Burnout Dominator

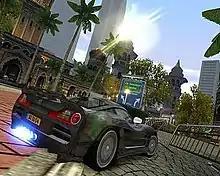
Spiritual Towers is based on Kuala Lumpur, and is one of the first tracks depicting the city in any racing game. Here players are racing through a building of Moorish architecture, modelled on the Sultan Abdul Samad Building.

The main focus in "Burnout Dominator" is the return of "Burnouts", which are the result of draining a complete boost meter without stopping. The boost meter in "Burnout Dominator" is primarily orange flames prior to a full boost meter, at which point in time the flames turn blue (known as "Supercharge Boost"). Driving dangerously while using supercharge boost will light up the arrows on the boost meter, and when they are all lit, one can obtain a Burnout once the current supercharge boost has drained. The process can be continually repeated allowing the player to get a Burnout Chain. Prior to "Burnout Dominator", Burnouts were last seen in "".